The Great Sermon Handicap

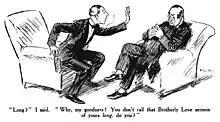
1922 "Strand" illustration by A. Wallis Mills

The story was reprinted separately as its own book, published by Hodder & Stoughton in 1933. The dust wrapper shows Bertie saying to Jeeves, "Jeeves old son, do you want a sporting flutter?"; however, it was Eustace who said this to Jeeves in the story.